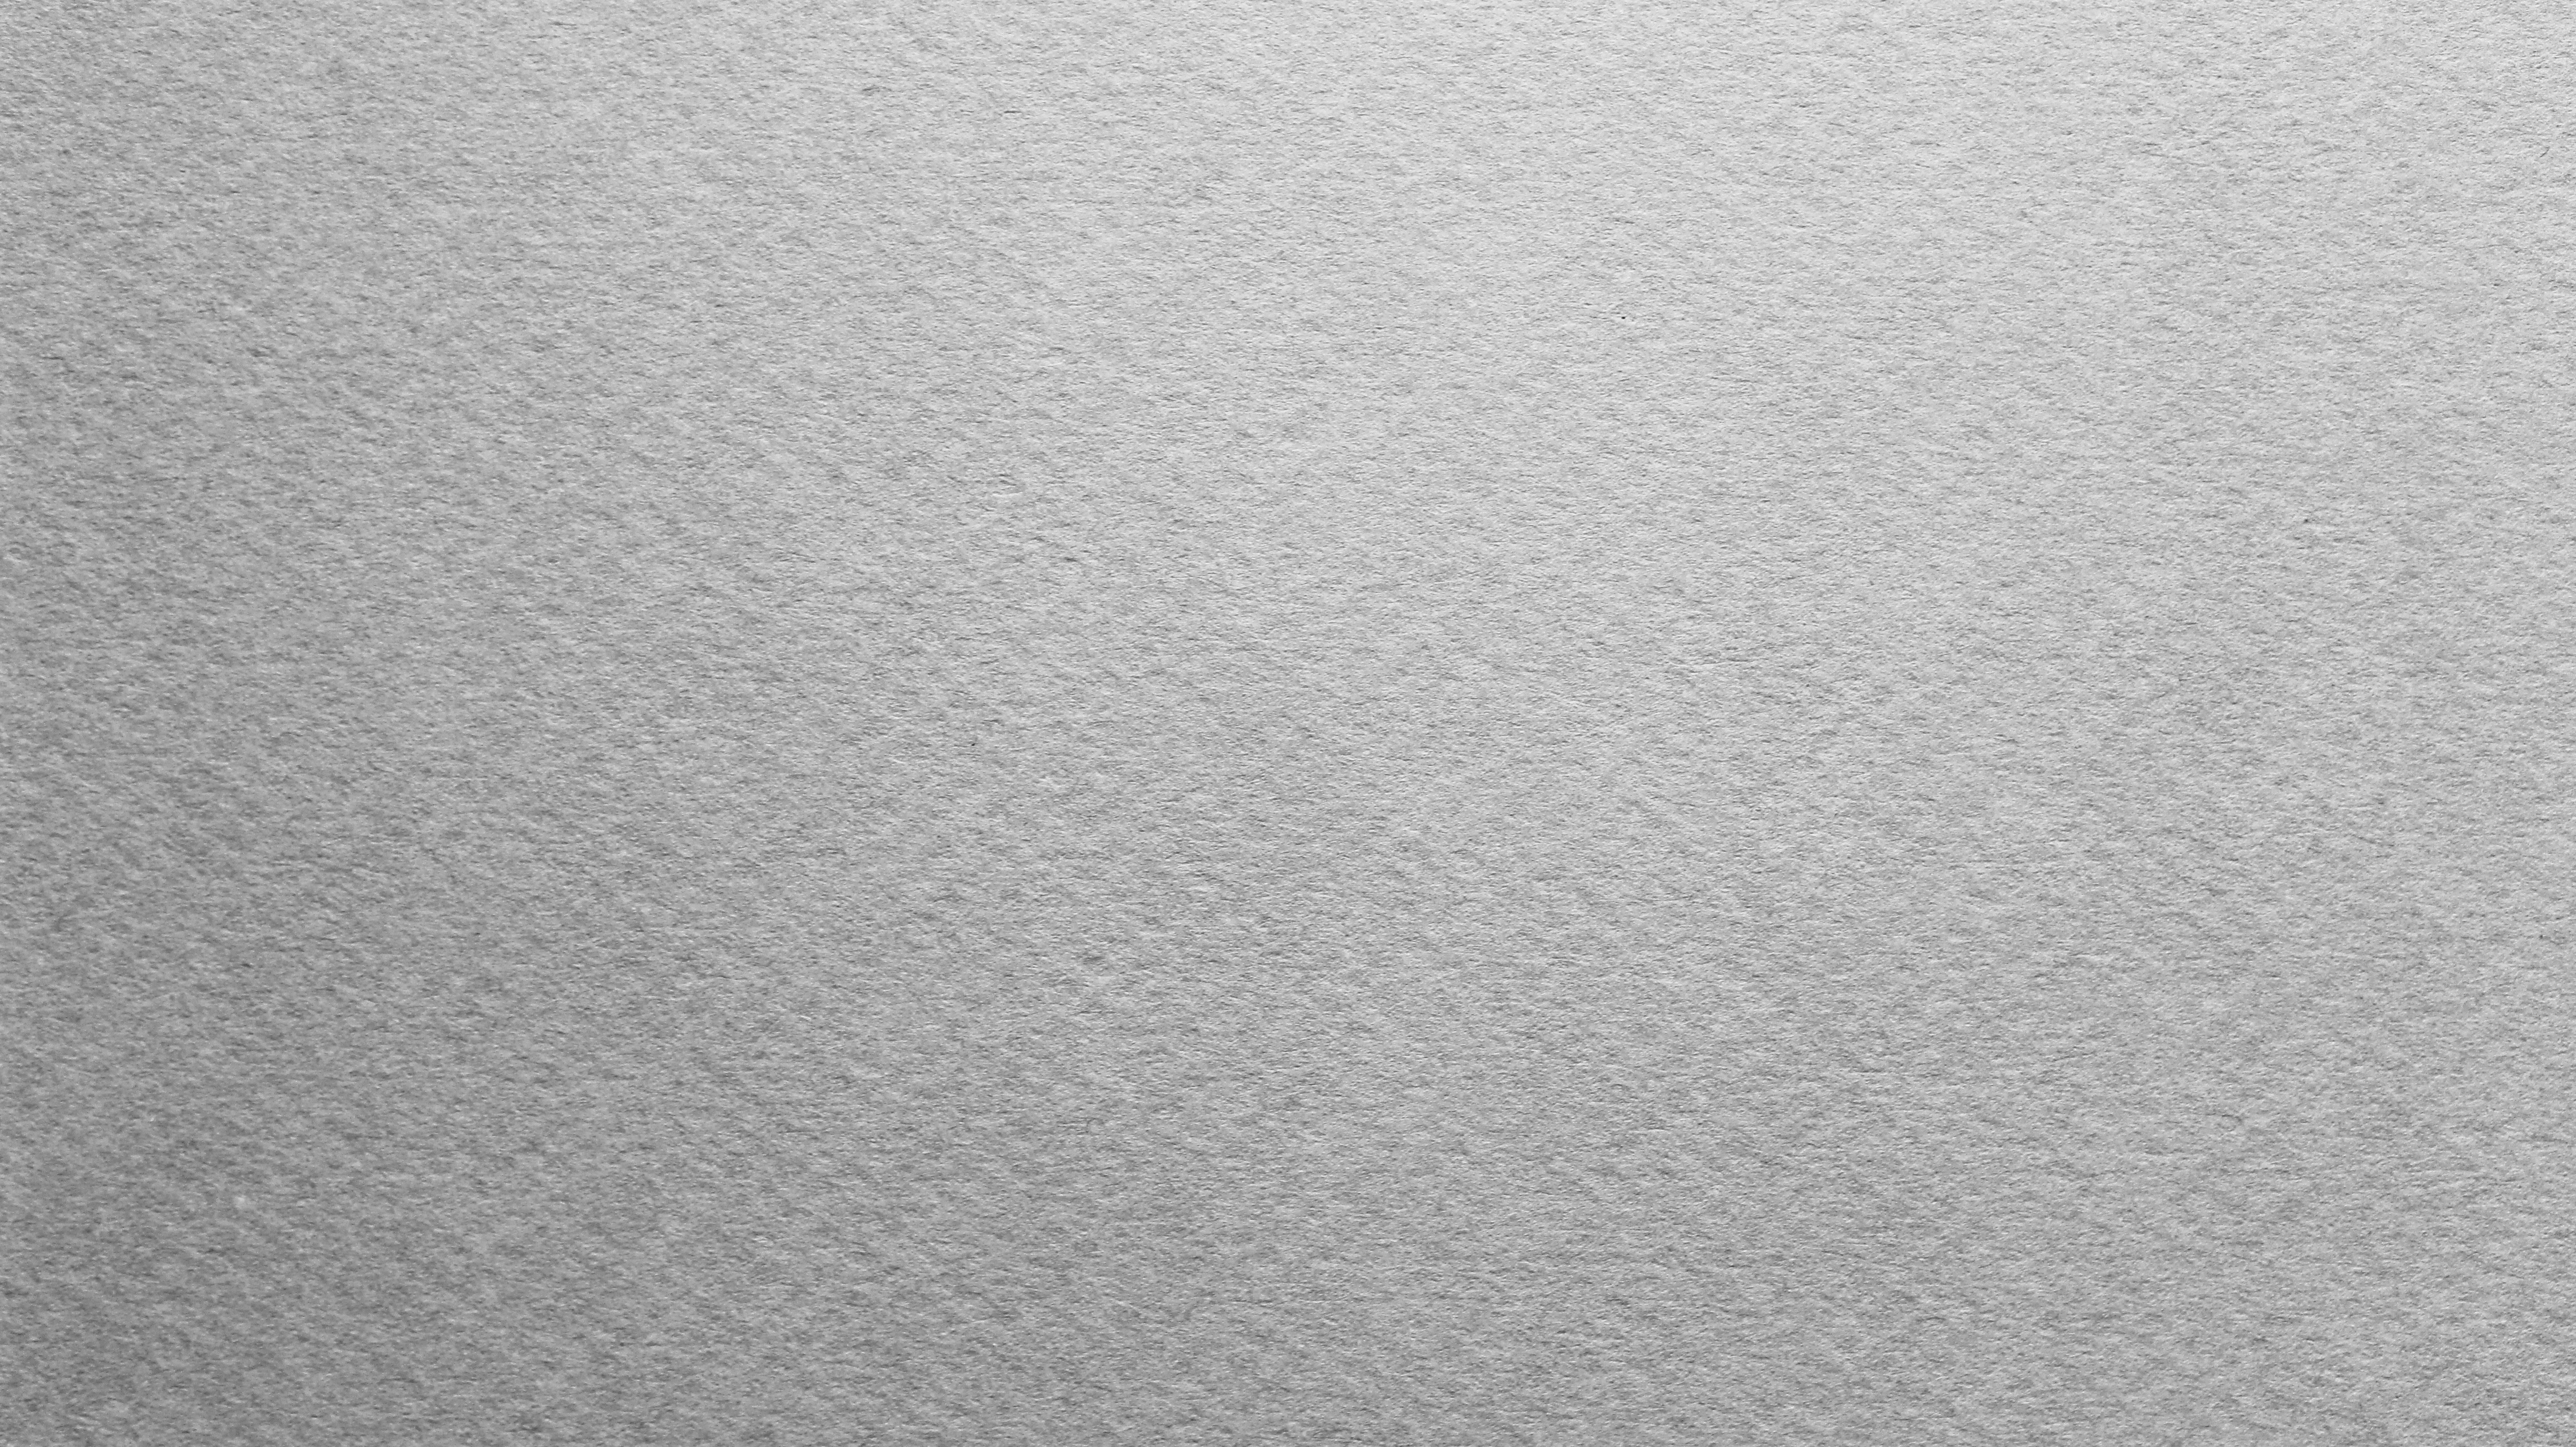
texture, floor, line, color, gray, tile, paper, material, circle, flooring, invoiced, laminate flooring